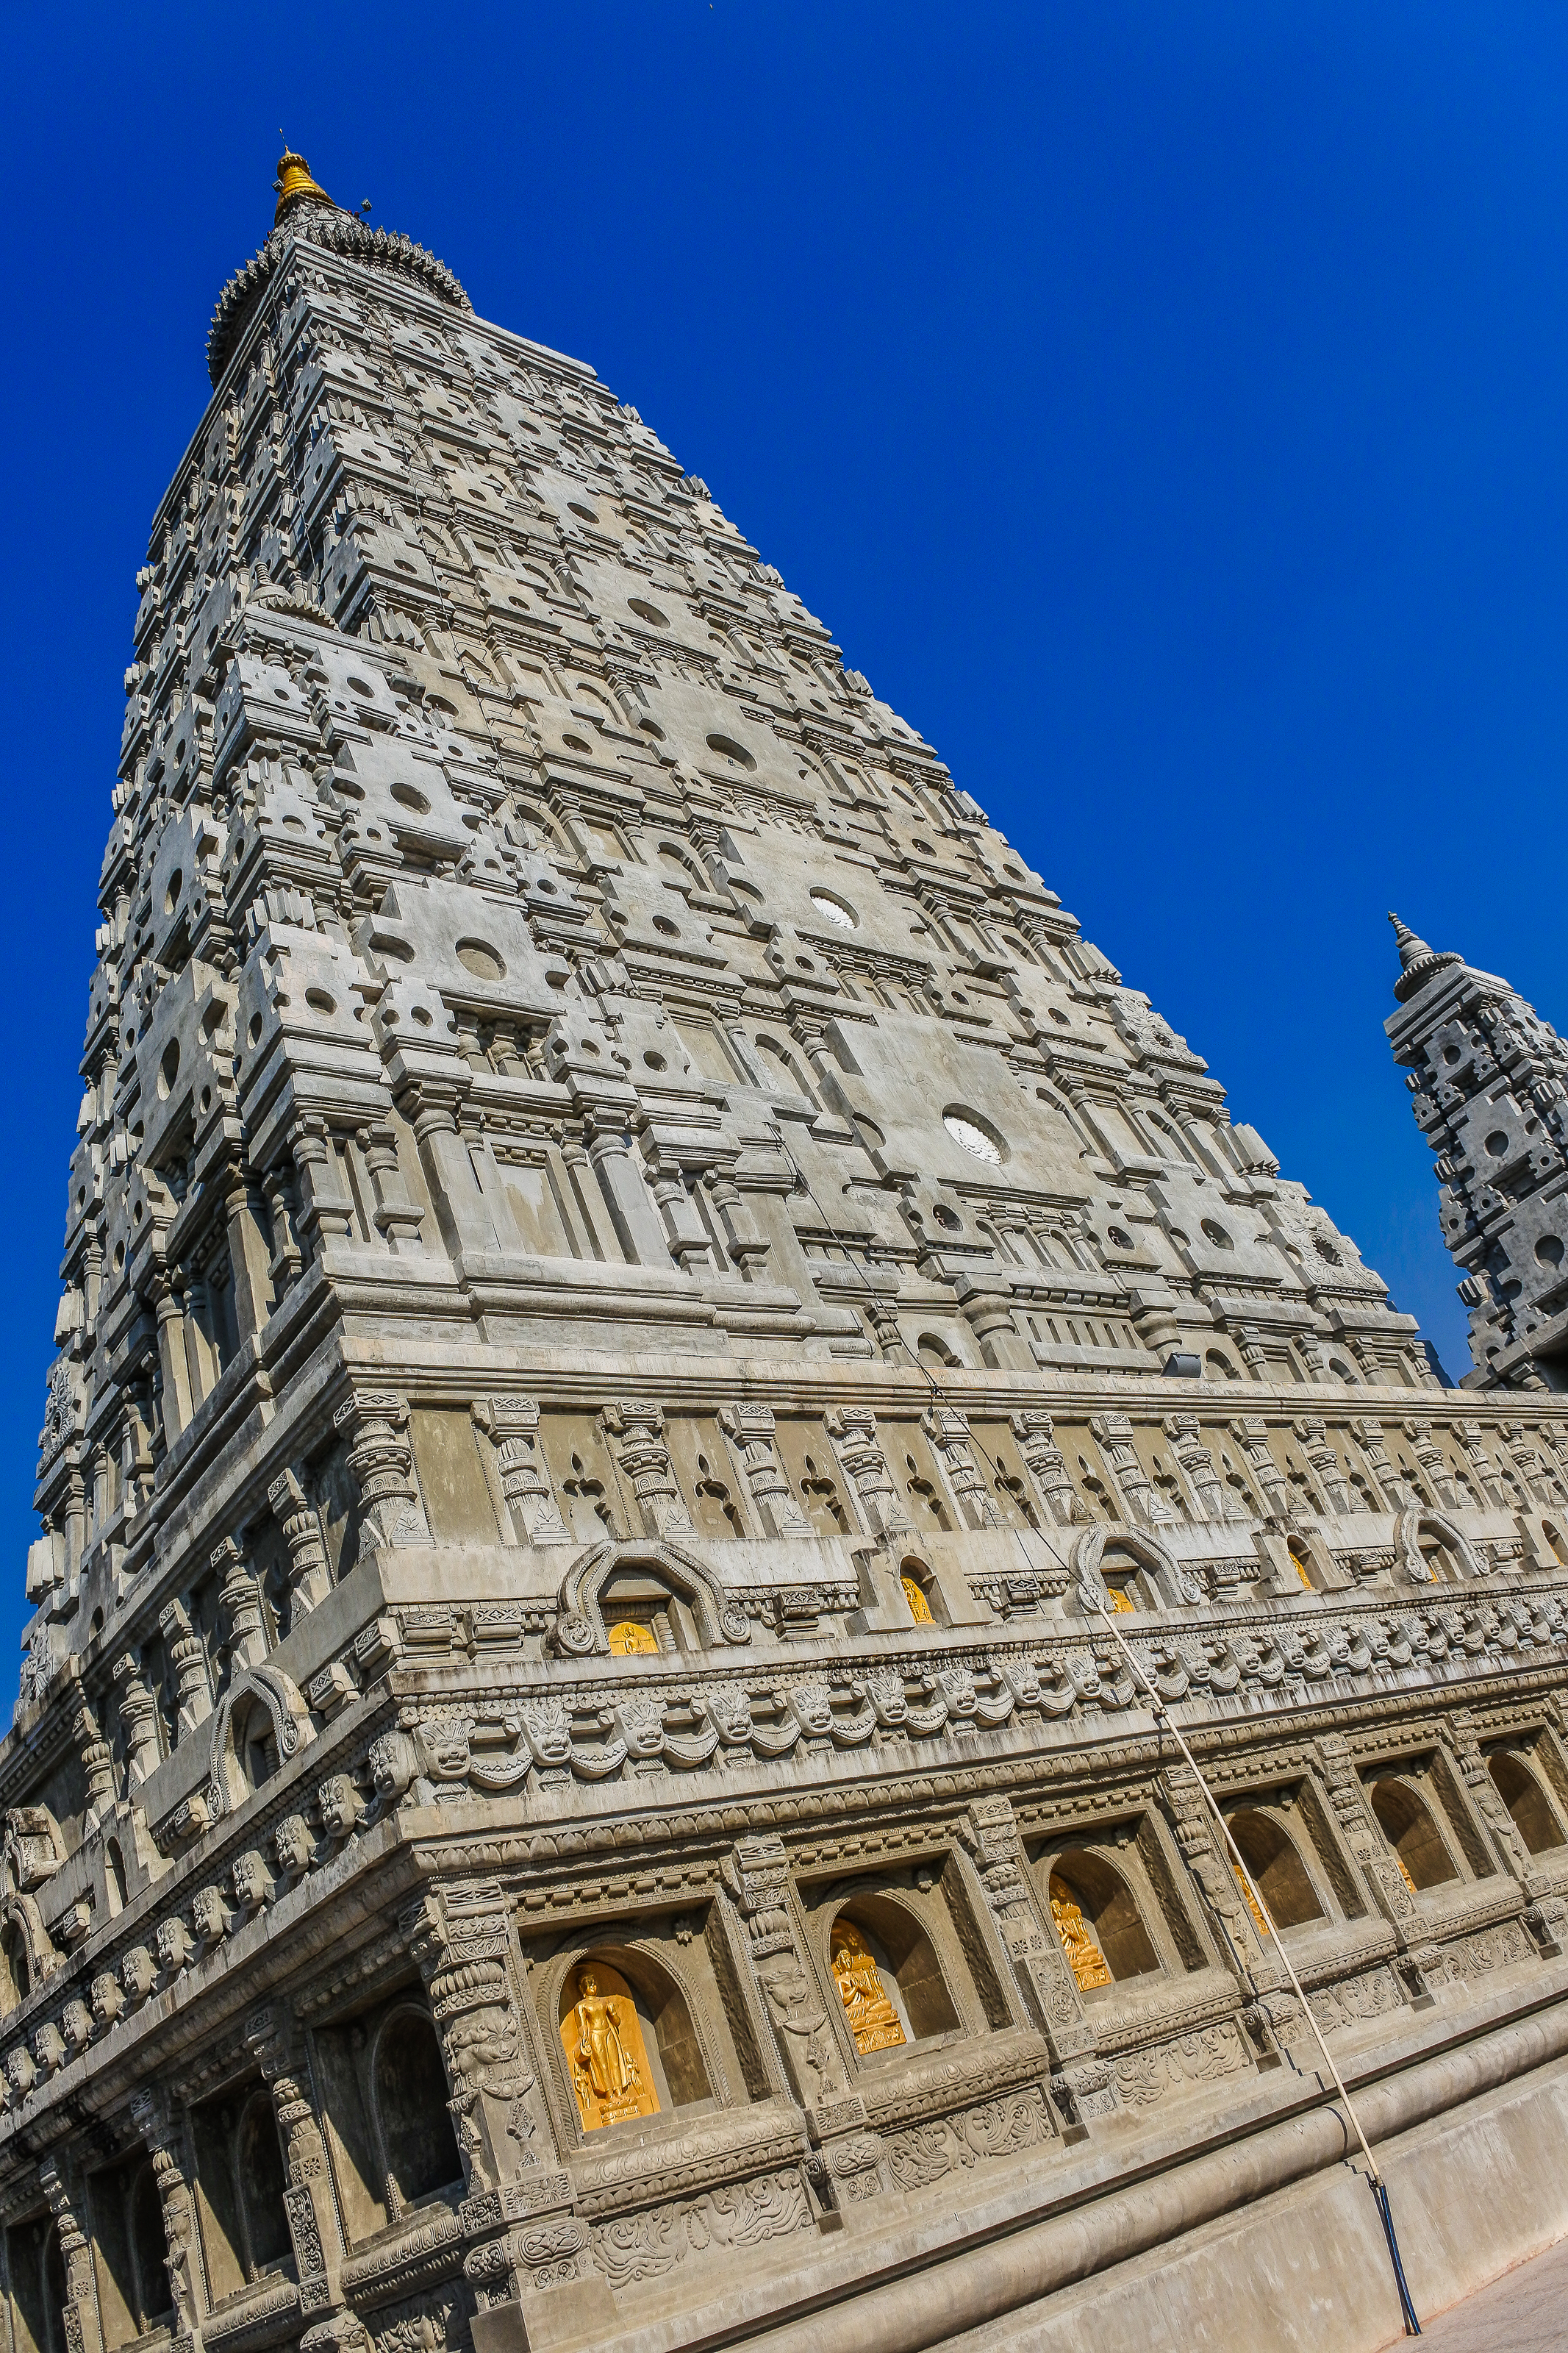
country, symbol, chedi, rural, hall, building, pray, province, buddha, thailand, entrance, tower, sky, old, buddha statue, spirituality, ancient, traditional, background, district, bodh, religious, idea, chong, tourism, image of buddha, india, gaya, design, lampang, tradition, belief, sacred, architecture, holy, asia, asian, sculpture, wat, buddhism, monk, religion, pagoda, monastery, culture, buddhist, temple, gate, kham, travel, landmark, blue, daytime, facade, classical architecture, historic site, spire, city, monument, place of worship, medieval architecture, national historic landmark, cloud, tourist attraction, metropolis, ancient history